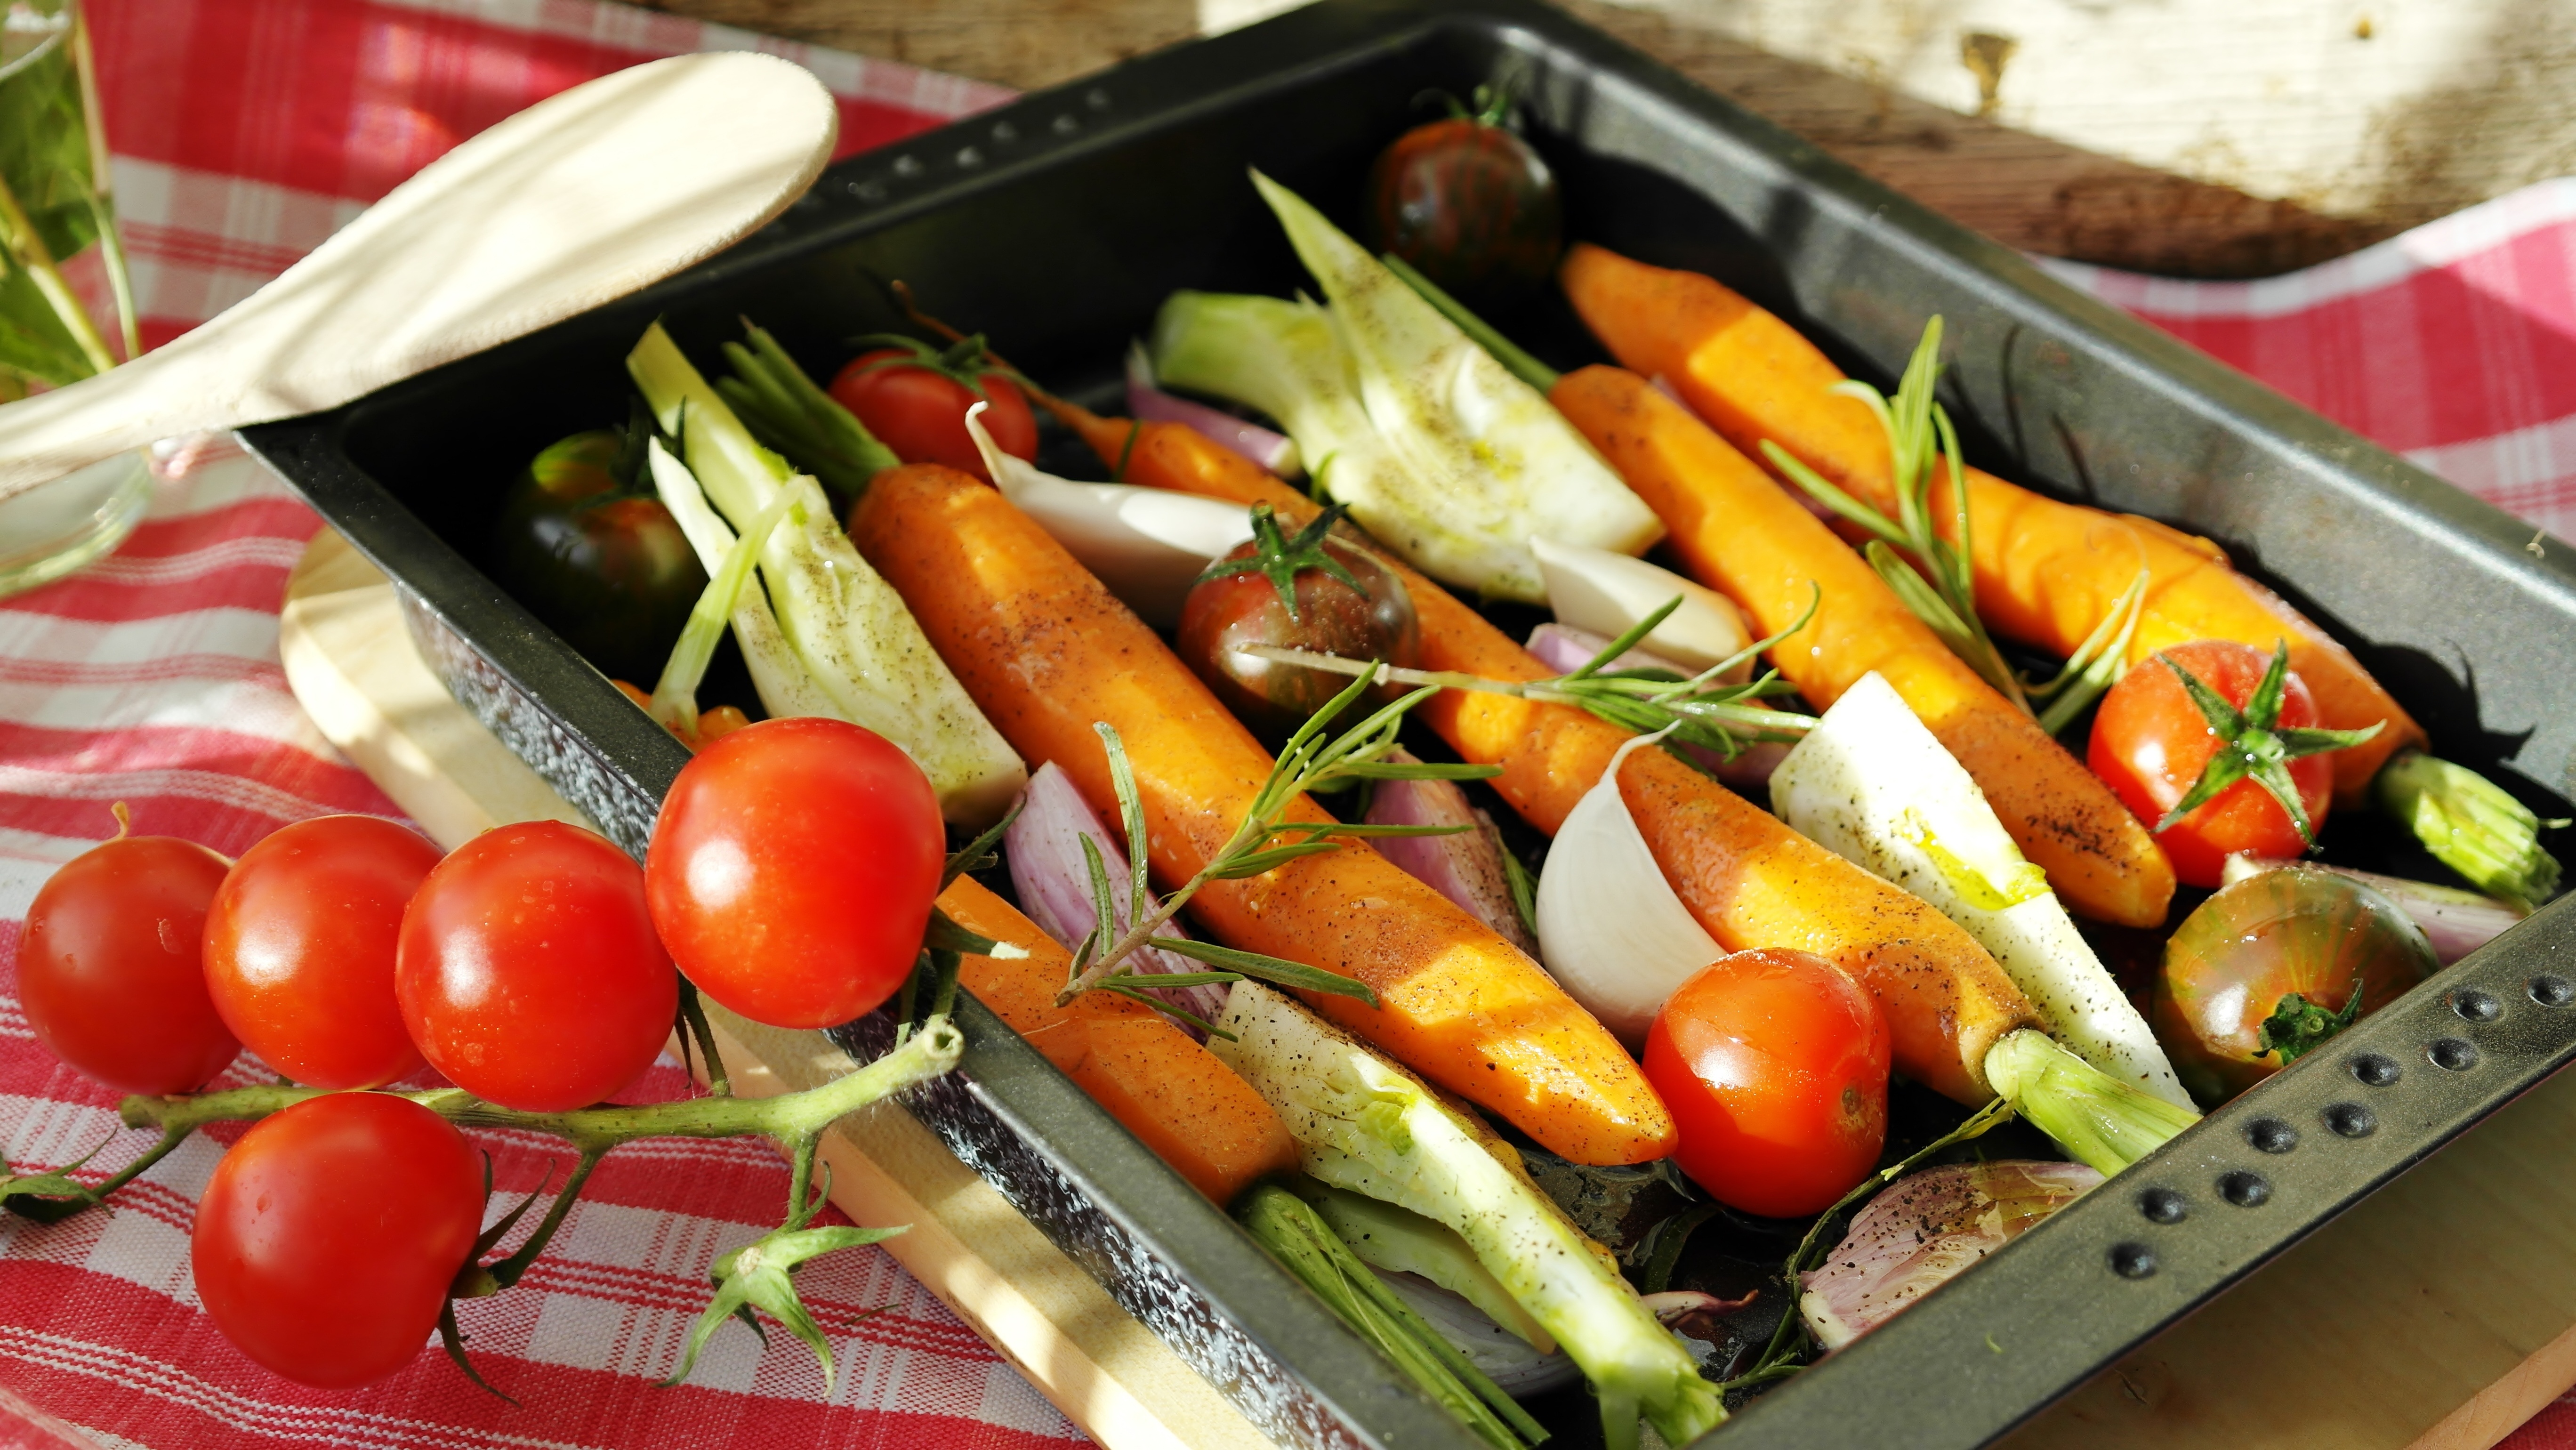
dish, meal, food, pepper, produce, vegetable, salt, healthy, lunch, barbecue, cuisine, cook, vegetables, tomatoes, vegan, vegetarian, oil, vitamins, frisch, edible, carrots, piquant, flowering plant, trusses, health conscious, vegetable pan, yellow beets, red yellow, hors d oeuvre, land plant